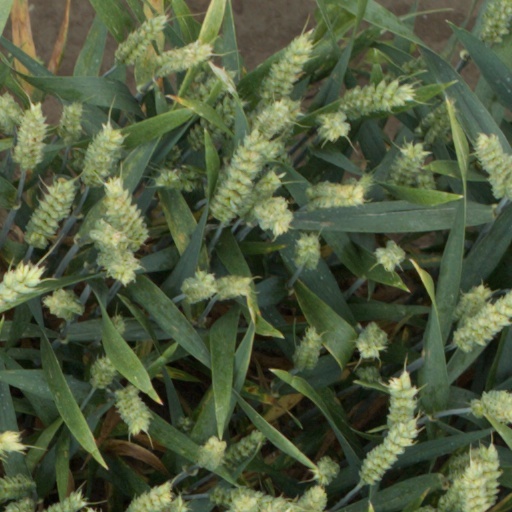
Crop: wheat